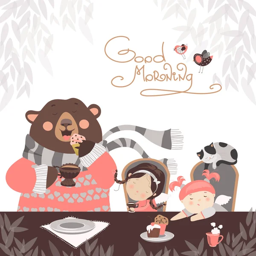
girls drinking tea with a cute bear royalty free stock vectors